Vittorio Malingri

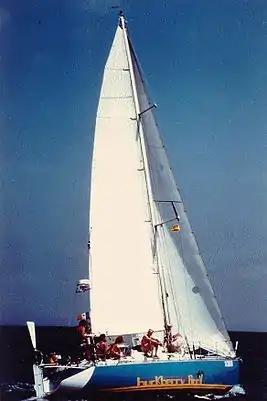
The "Huck Finn", his first boat

In 1989, he set off with his wife and son, who was just a few months old, to sail around the world. In the Caribbean, he happened to hear an announcement for the Vendée Globe, a round-the-world, single-handed regatta with no stopovers and no assistance, and Vittorio turned his bow around and headed home, sold the boat and with the money he had managed to scrape together, in 1991, designed and began building the Moana 60, the first 60’ Italian Open. With the close support of his family and friends, and thanks also to his father's economic backing, he finished the boat in the family boatyard.